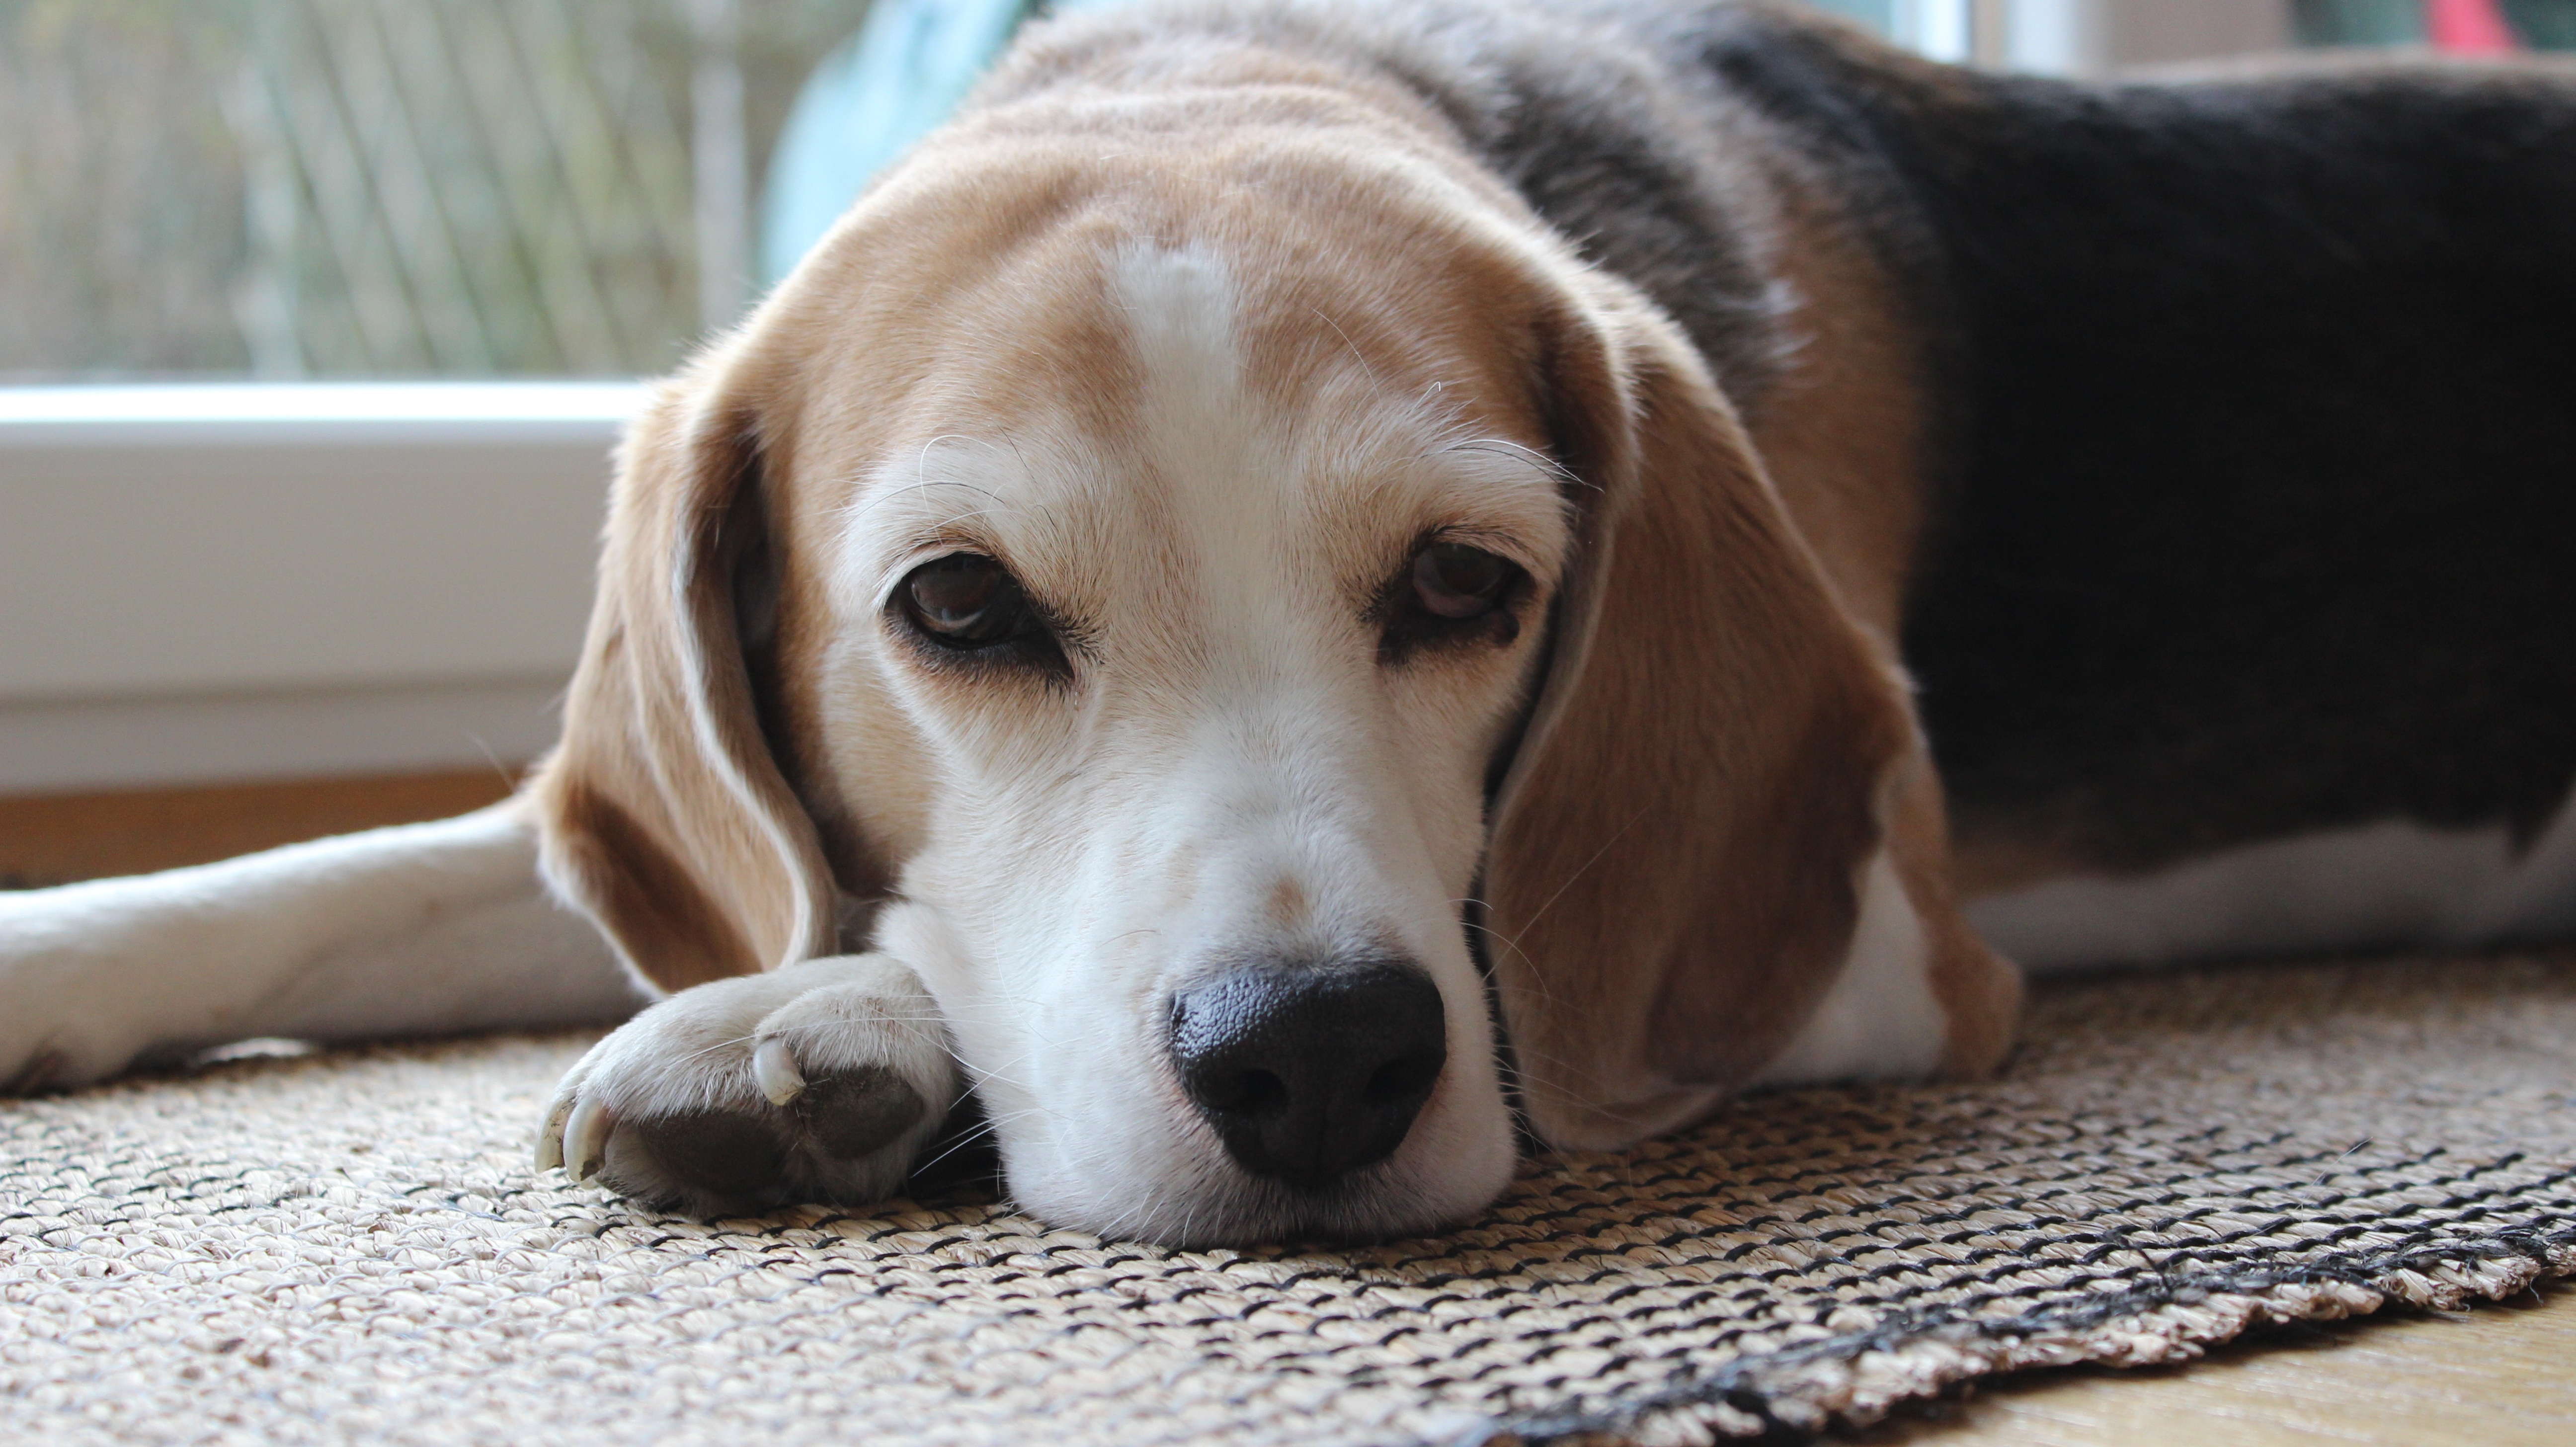
puppy, dog, animal, mammal, hound, nose, vertebrate, beagle, harrier, dog breed, lazing around, scent hound, dog like mammal, american foxhound, basset art sien normand, english foxhound, treeing walker coonhound